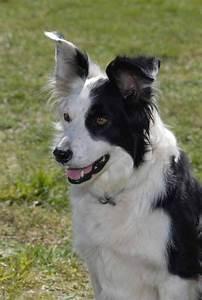
dog